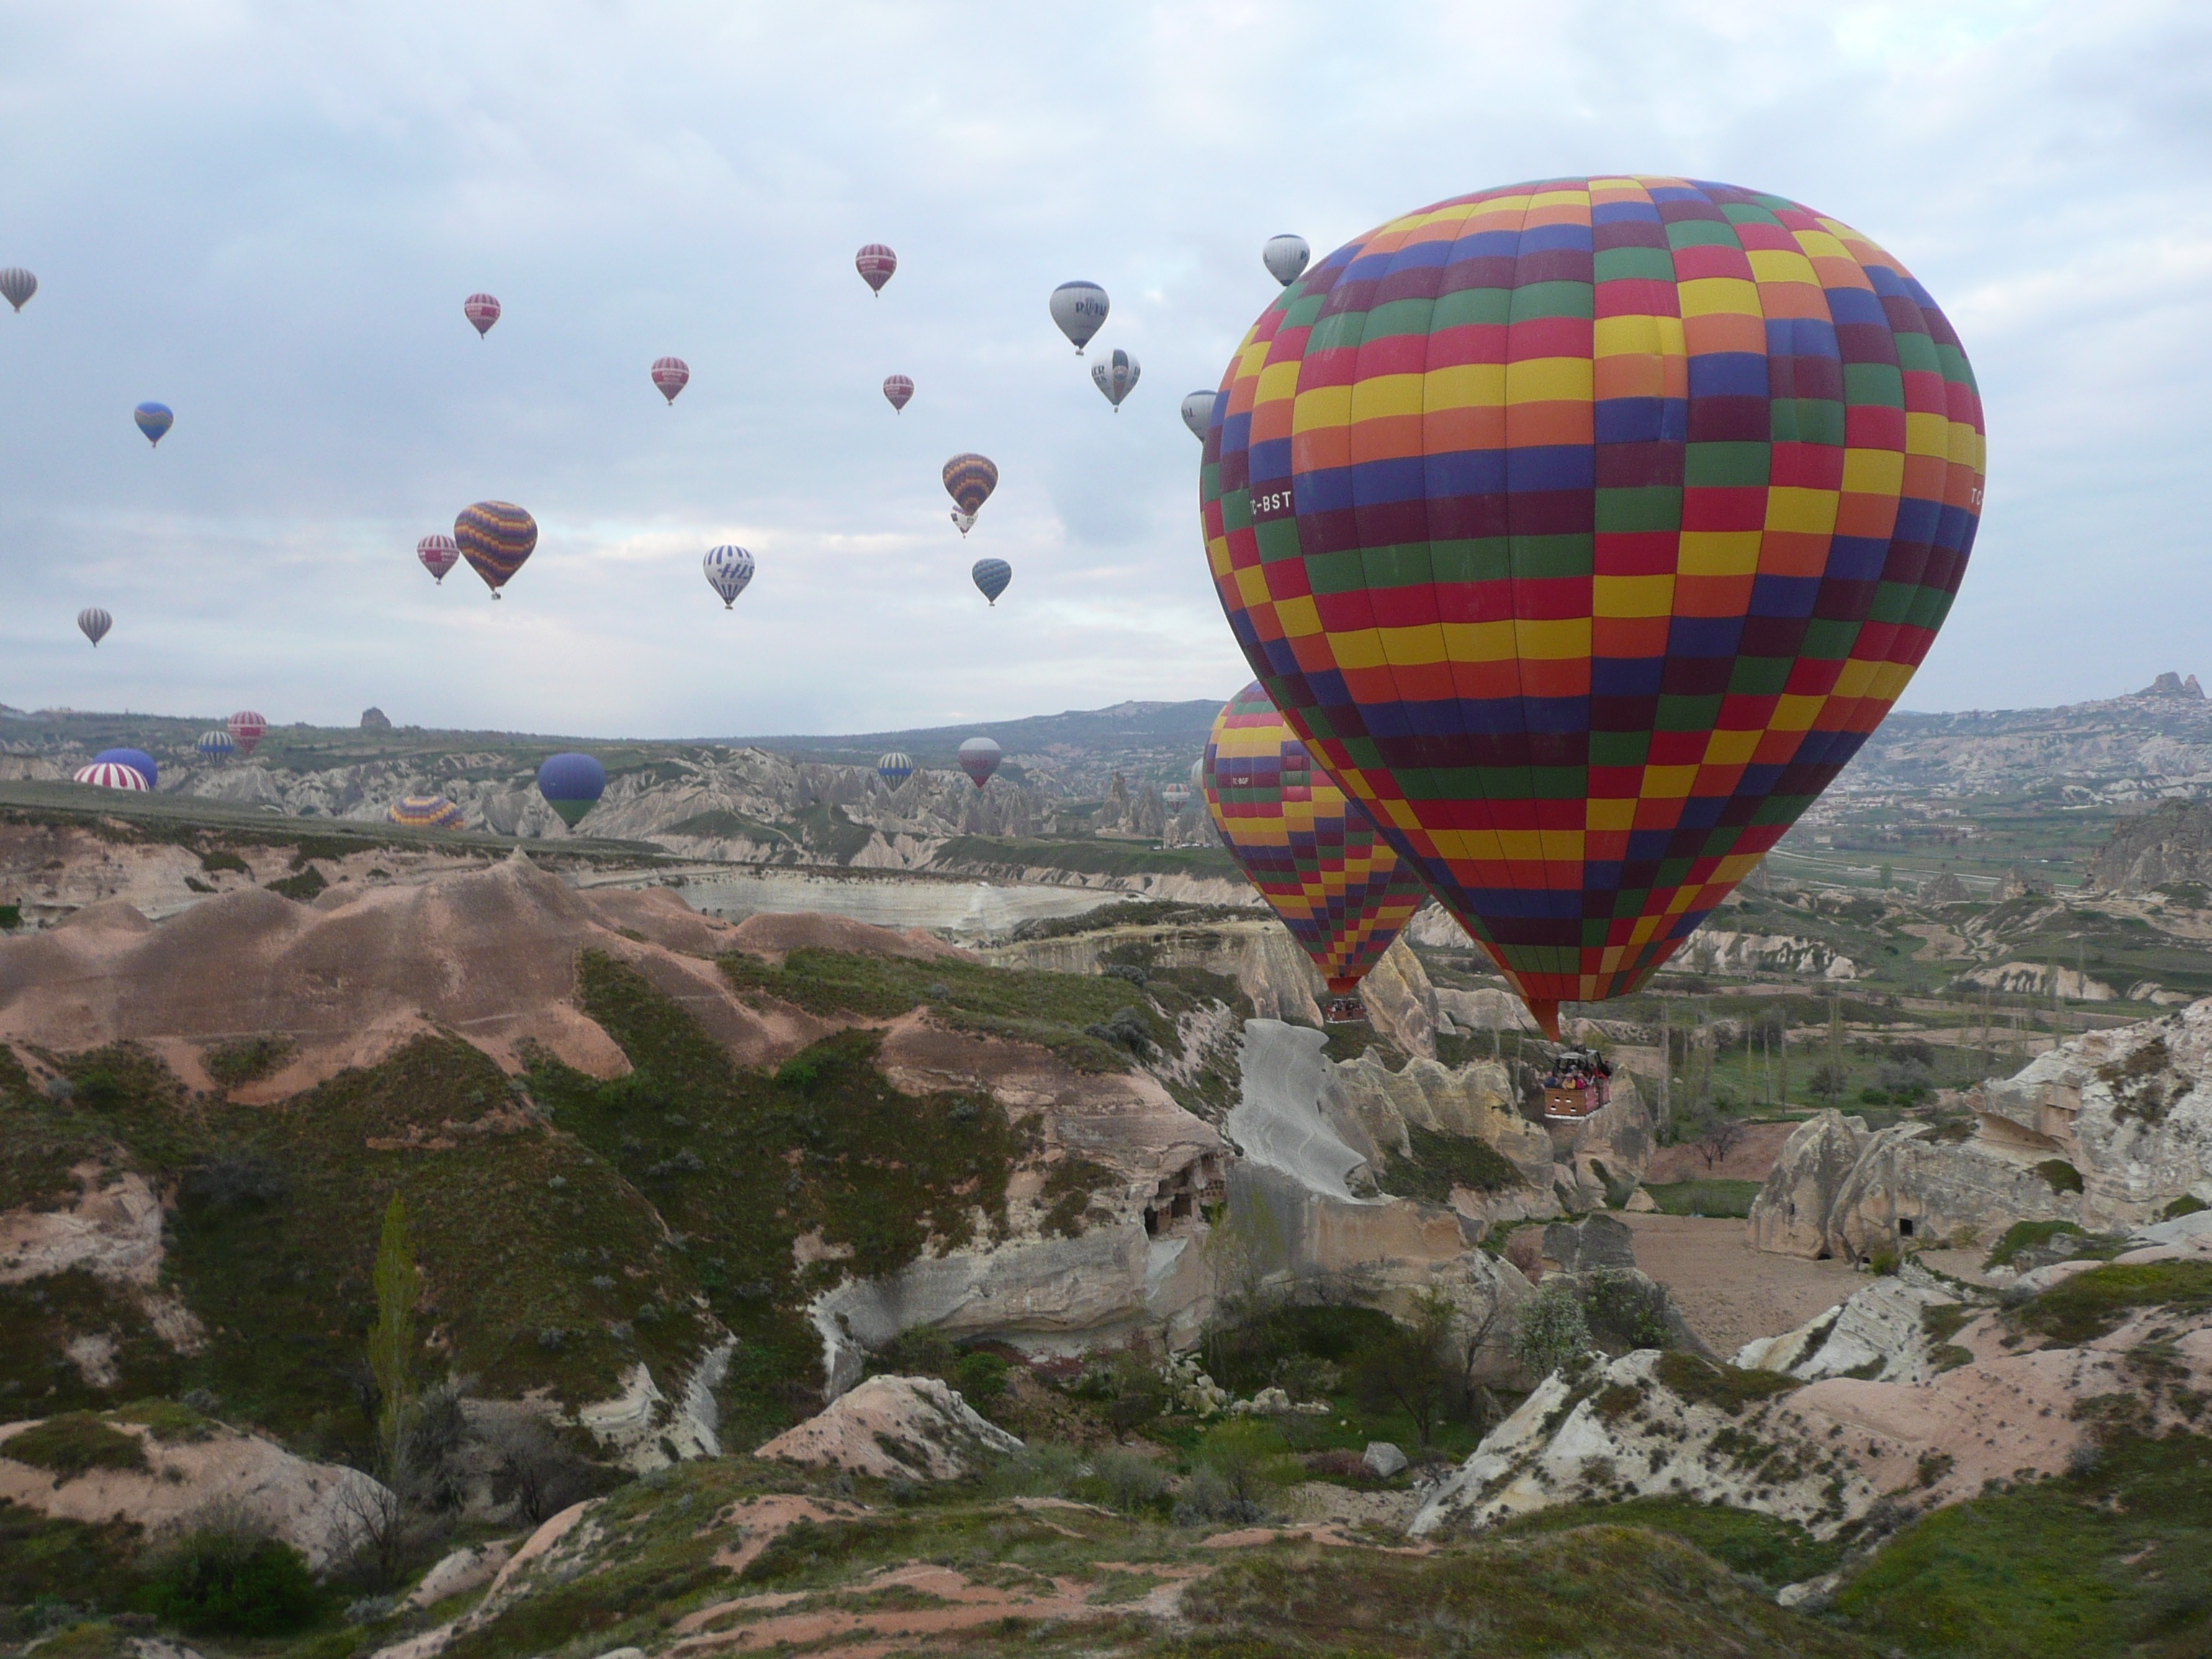
landscape, rock, mountain, sunrise, balloon, hot air balloon, adventure, aircraft, formation, cave, vehicle, extreme sport, tourism, toy, geology, turkey, geological, vacations, ballooning, volcanic, turkish, anatolia, cappadocia, hot air ballooning, goreme, kapadokya, atmosphere of earth